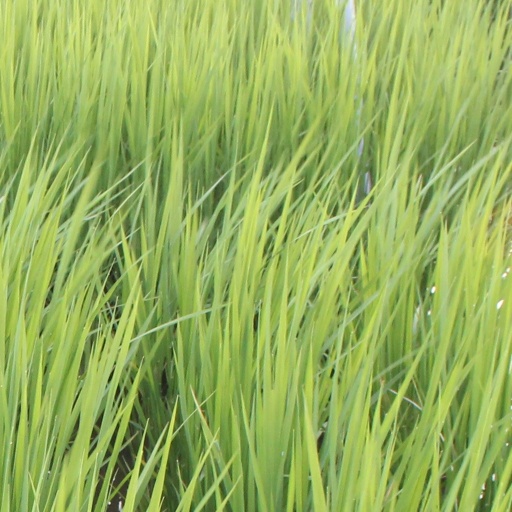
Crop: rice